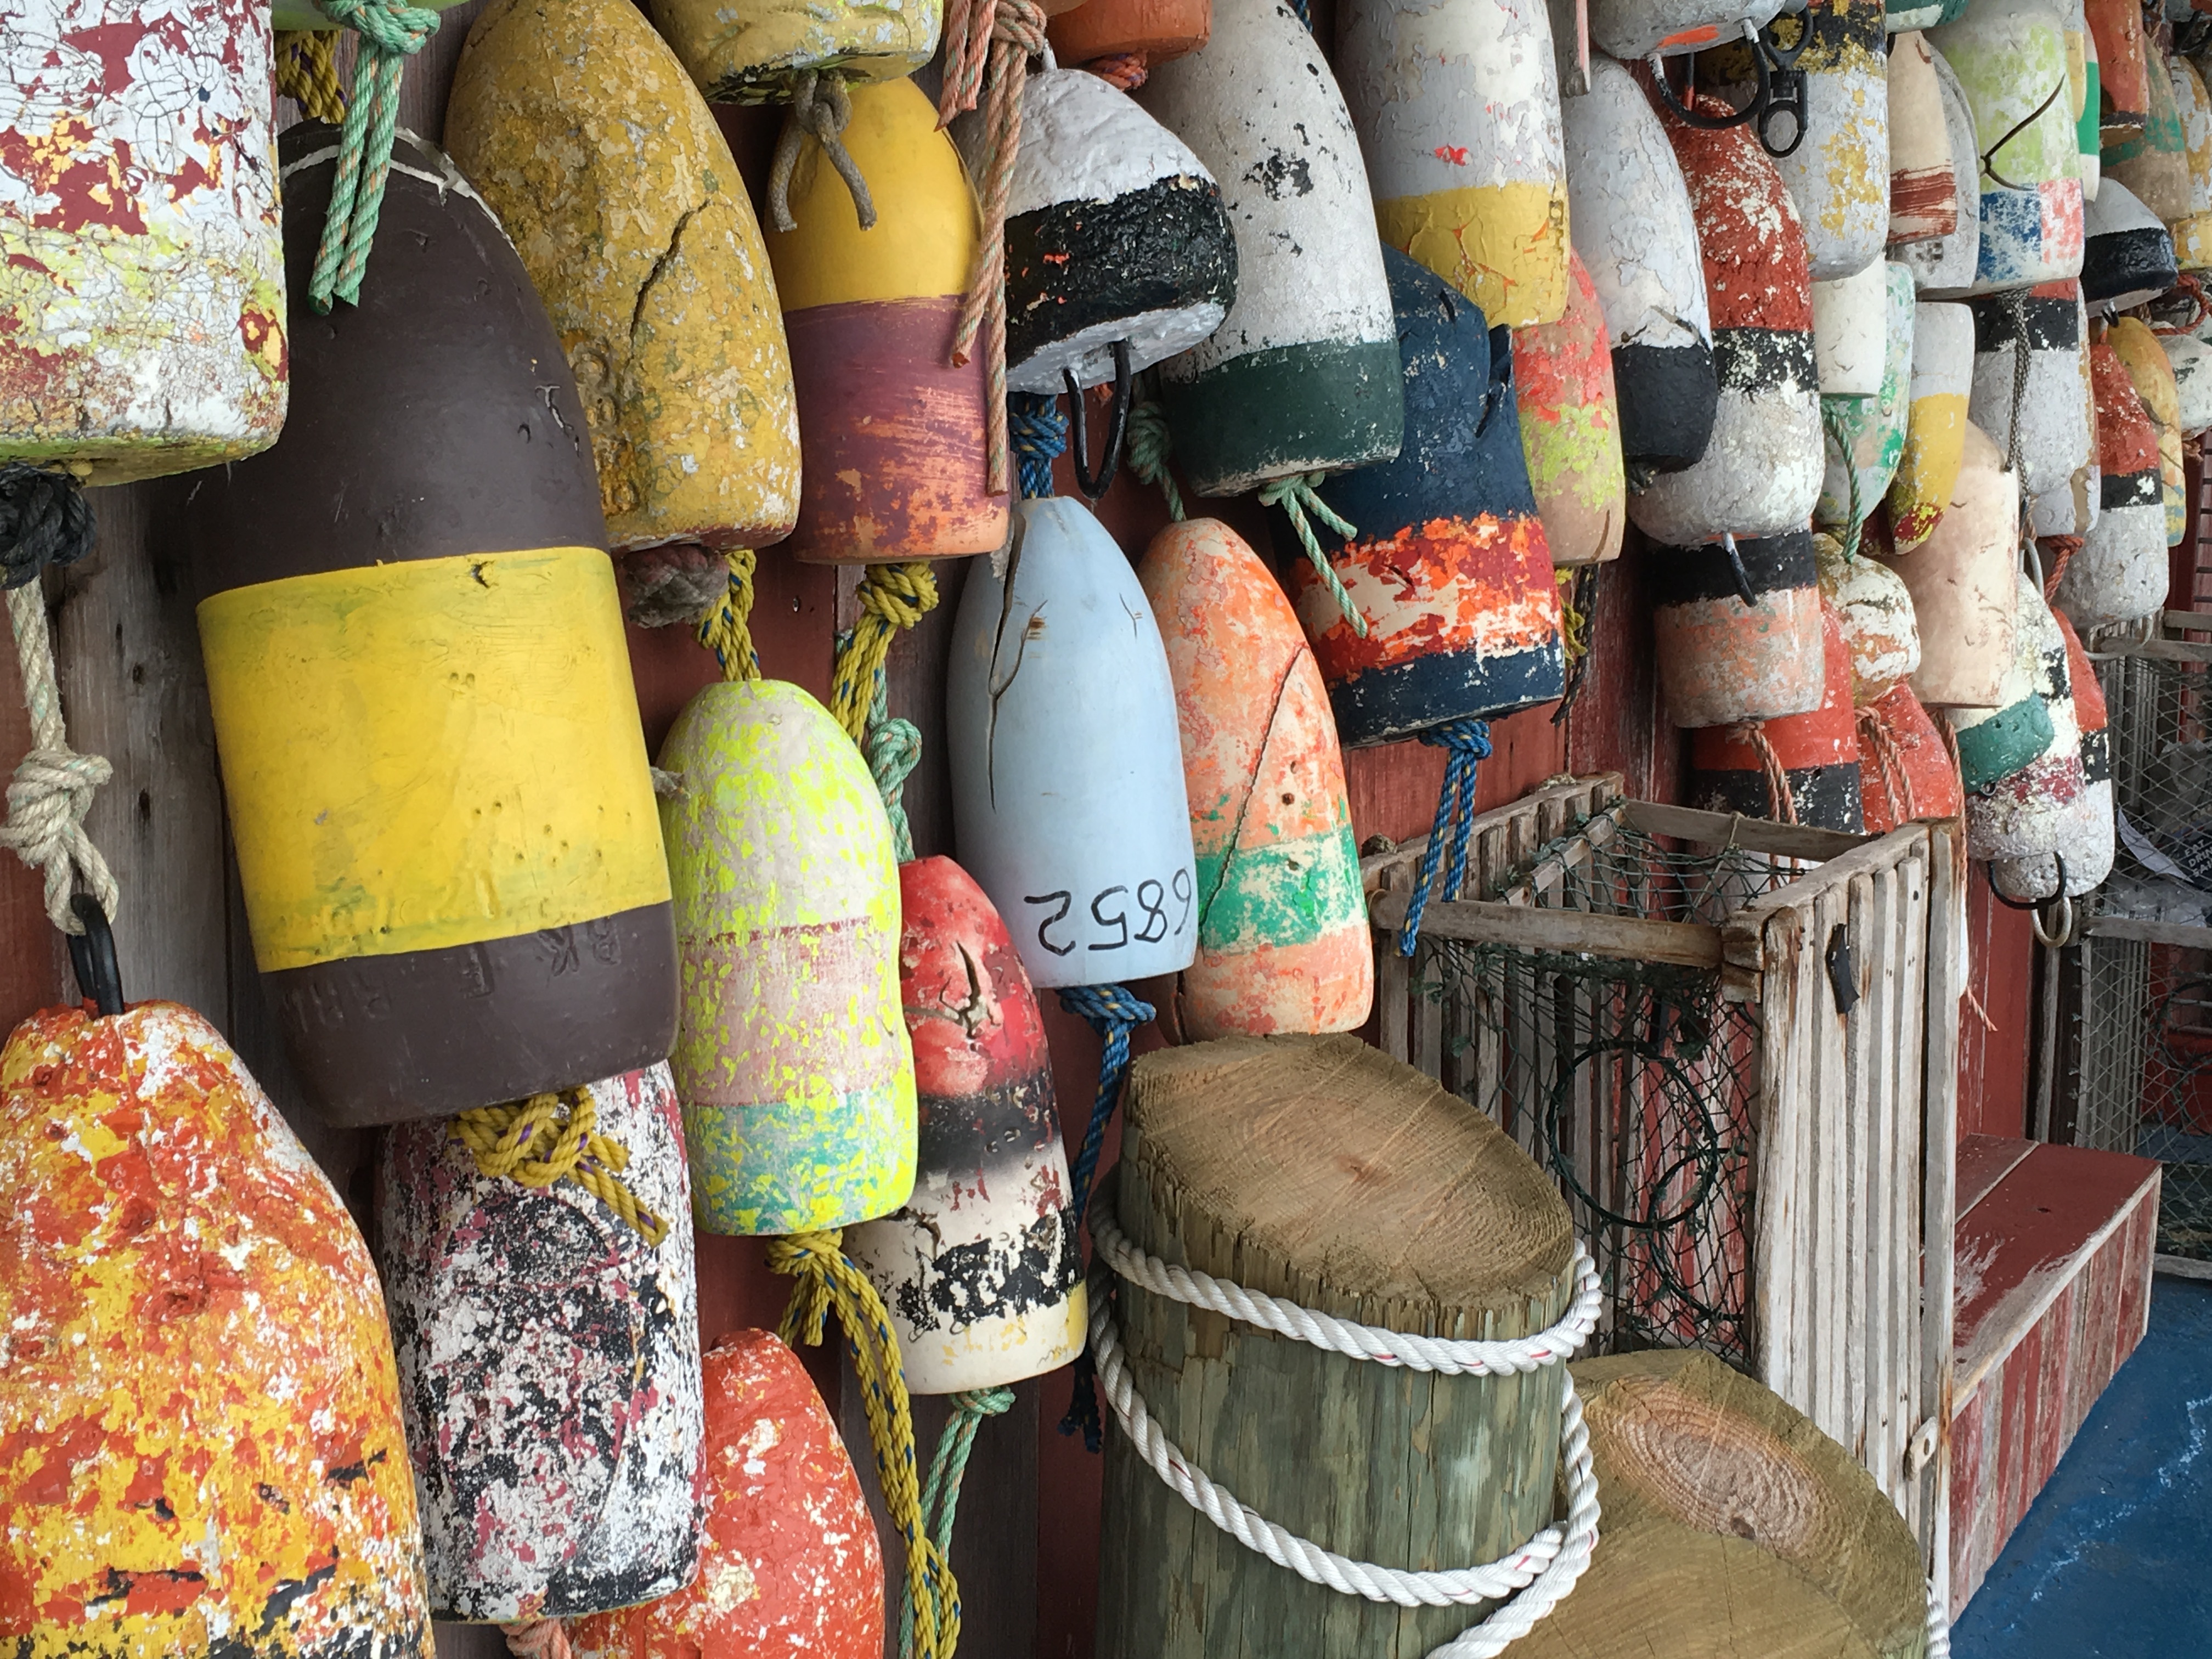
rope, boat, city, coastal, pot, seaside, food, vendor, fishing, color, seafood, harbor, harbour, bazaar, market, industry, colorful, yellow, fish, shellfish, public space, lobster, colour, wooden, netting, tradition, catch, maine, trap, human settlement, lobster pots